St. John's School for the Deaf

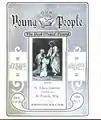
A January 1920 issue of "Our Young People".

In 1938, Gerend, by then raised to the rank of monsignor, died, leaving St. John's with a new chapel, workshops, stable finances, and a faculty of eleven Sisters, multiple lay teachers and two assistant directors, Steven Klopper and Eugene J. Gelh. Gelh was promoted to Director following Gerend's death, and renamed the school St. John School for the Deaf. He continued the publication of "Our Young People" for a few years, but he became known mostly for his organization of retreats and missions. He also continued Gerend's work of stabilizing school finances. On 10 May 1963, after 54 years of service (including his entire priesthood) to St. John's and 27 years as director, Gehl died.